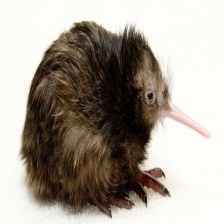
Species: KIWI
Scientific name: APTERYX